Tso Wo Hang

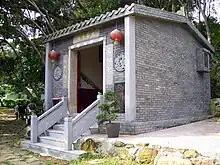
Tin Hau Temple in Tso Wo Hang.

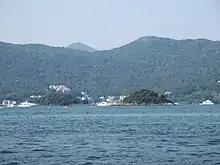
Distant view of Tso Wo Hang near the shore of Inner Port Shelter. The two islets are Tai Chau (left) and Lap Sap Chau (right).

Tso Wo Hang is a village in Sai Kung District, Hong Kong.